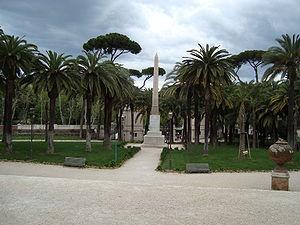
La villa Torlonia est une ancienne villa de la famille Torlonia construite au début du XIXᵉ siècle. Elle est localisée dans le quartier Nomentano de Rome et est devenue en 1978 un parc municipal qui abrite trois petits musées : le musée de la villa dans le Casino Nobile, le musée de la Casina delle Civette, et le Casino dei Principi.